Portrait of Omai

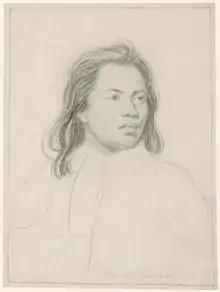
Sir Joshua Reynolds, Pencil sketch of Mai, Rex Nan Kivell Collection, National Library of Australia

Mai (known in England as Omai) left the Society Islands (specifically, Raiatea) with Commander Tobias Furneaux on his ship HMS "Adventure". The "Adventure" had left England in 1772, accompanying Captain James Cook on his second voyage of discovery in the Pacific, and visited Tahiti and Huahine in 1773. After visiting New Zealand, Omai arrived in England on Furneaux's ship in July 1774.